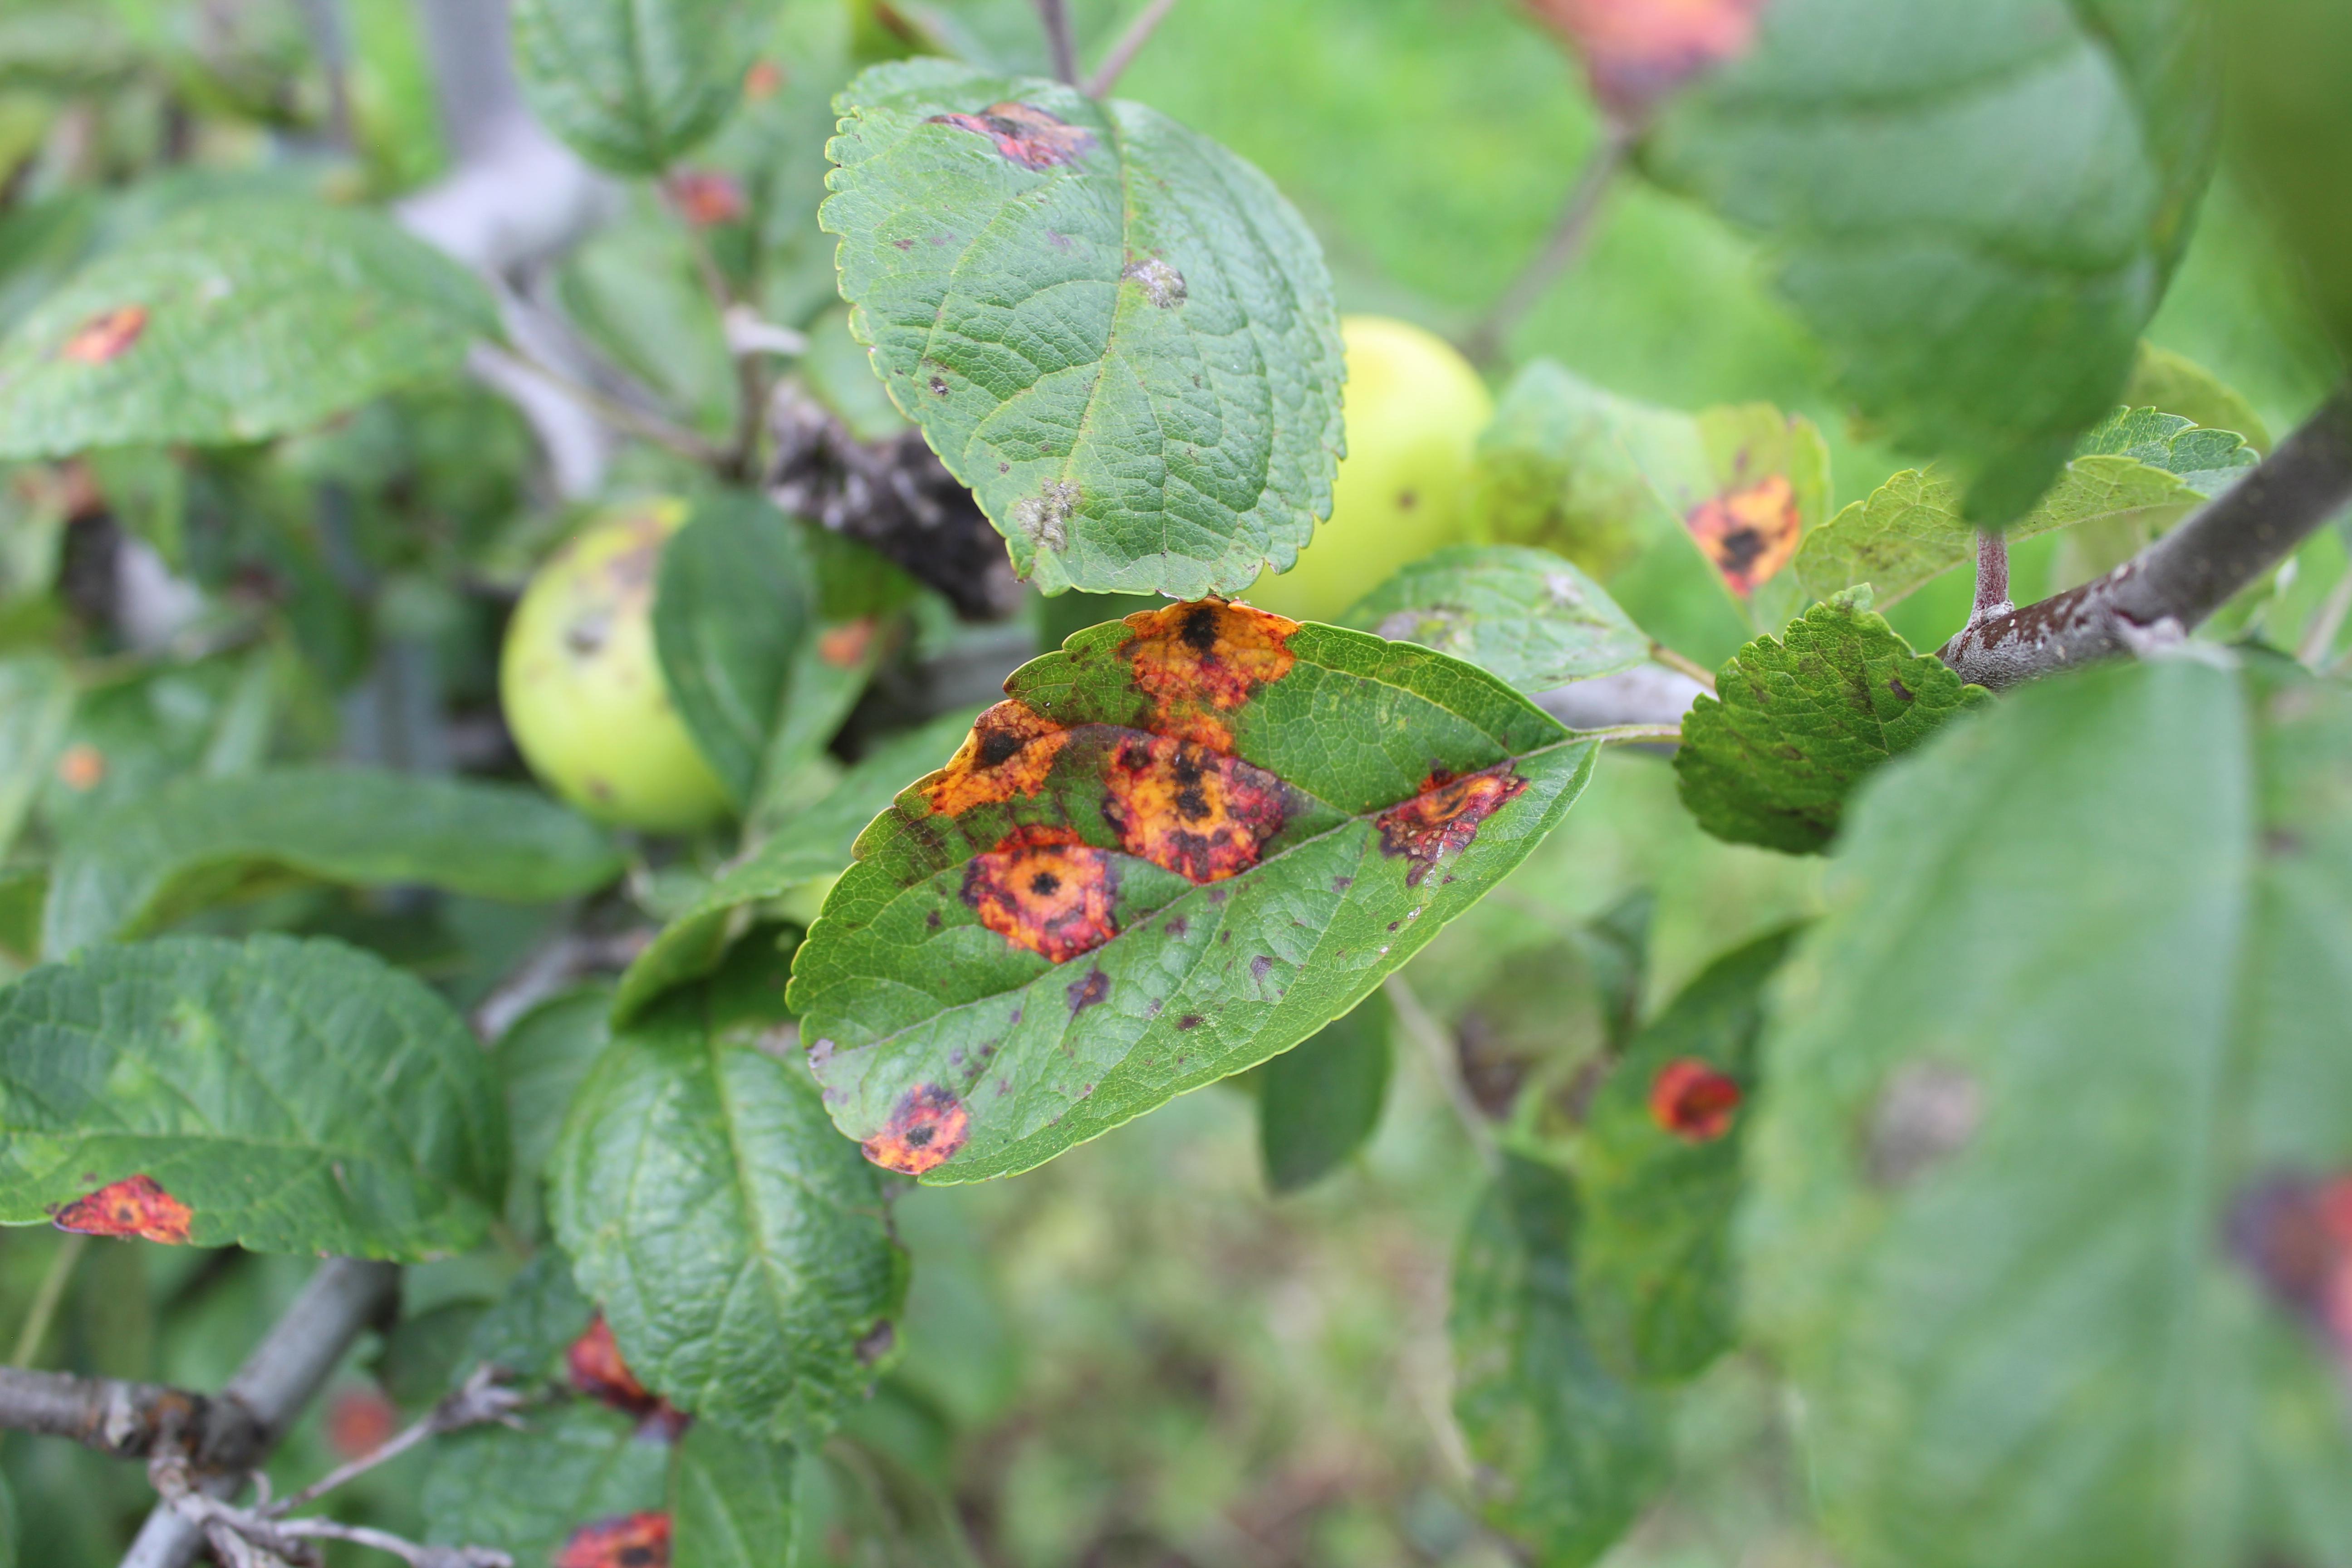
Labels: rust